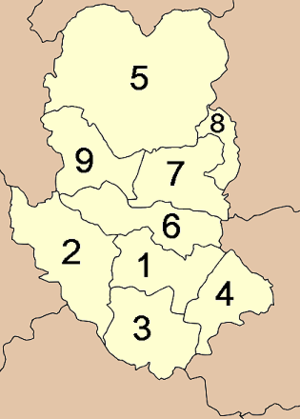
Sukhothaï est une province de Thaïlande.